2019 Pollachi sexual assault case

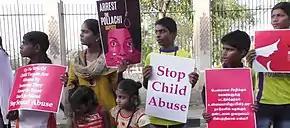
Demonstration to bring the perpetrators to justice, 2019

The police arrested four men who were alleged to be involved in the rape and extortion ring. The case was shifted to the Central Bureau of Investigation (CBI), another man surrendered before the judicial magistrate and confessed to raping and blackmailing women. Later the five men were sent to the Salem central prison. The CBI arrested three more men involved in the incident in January 2021. The CBI made minimal progress before these arrests